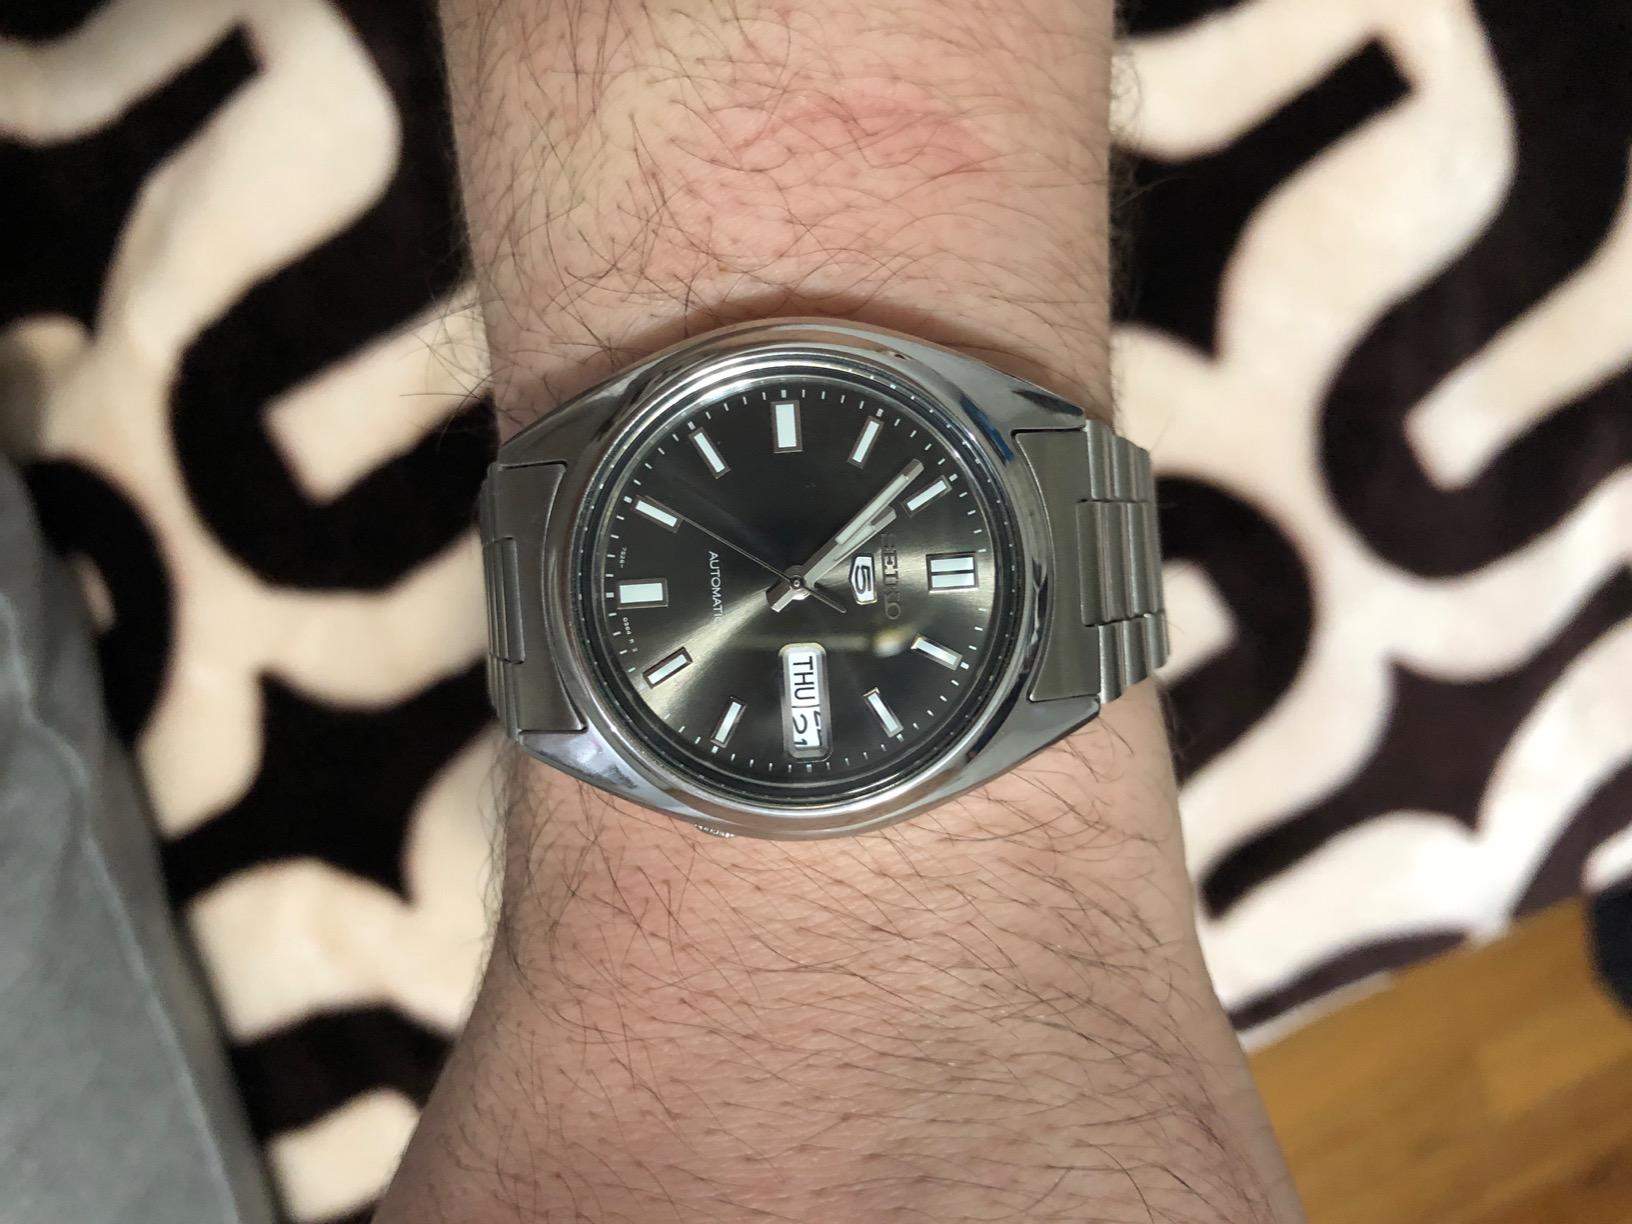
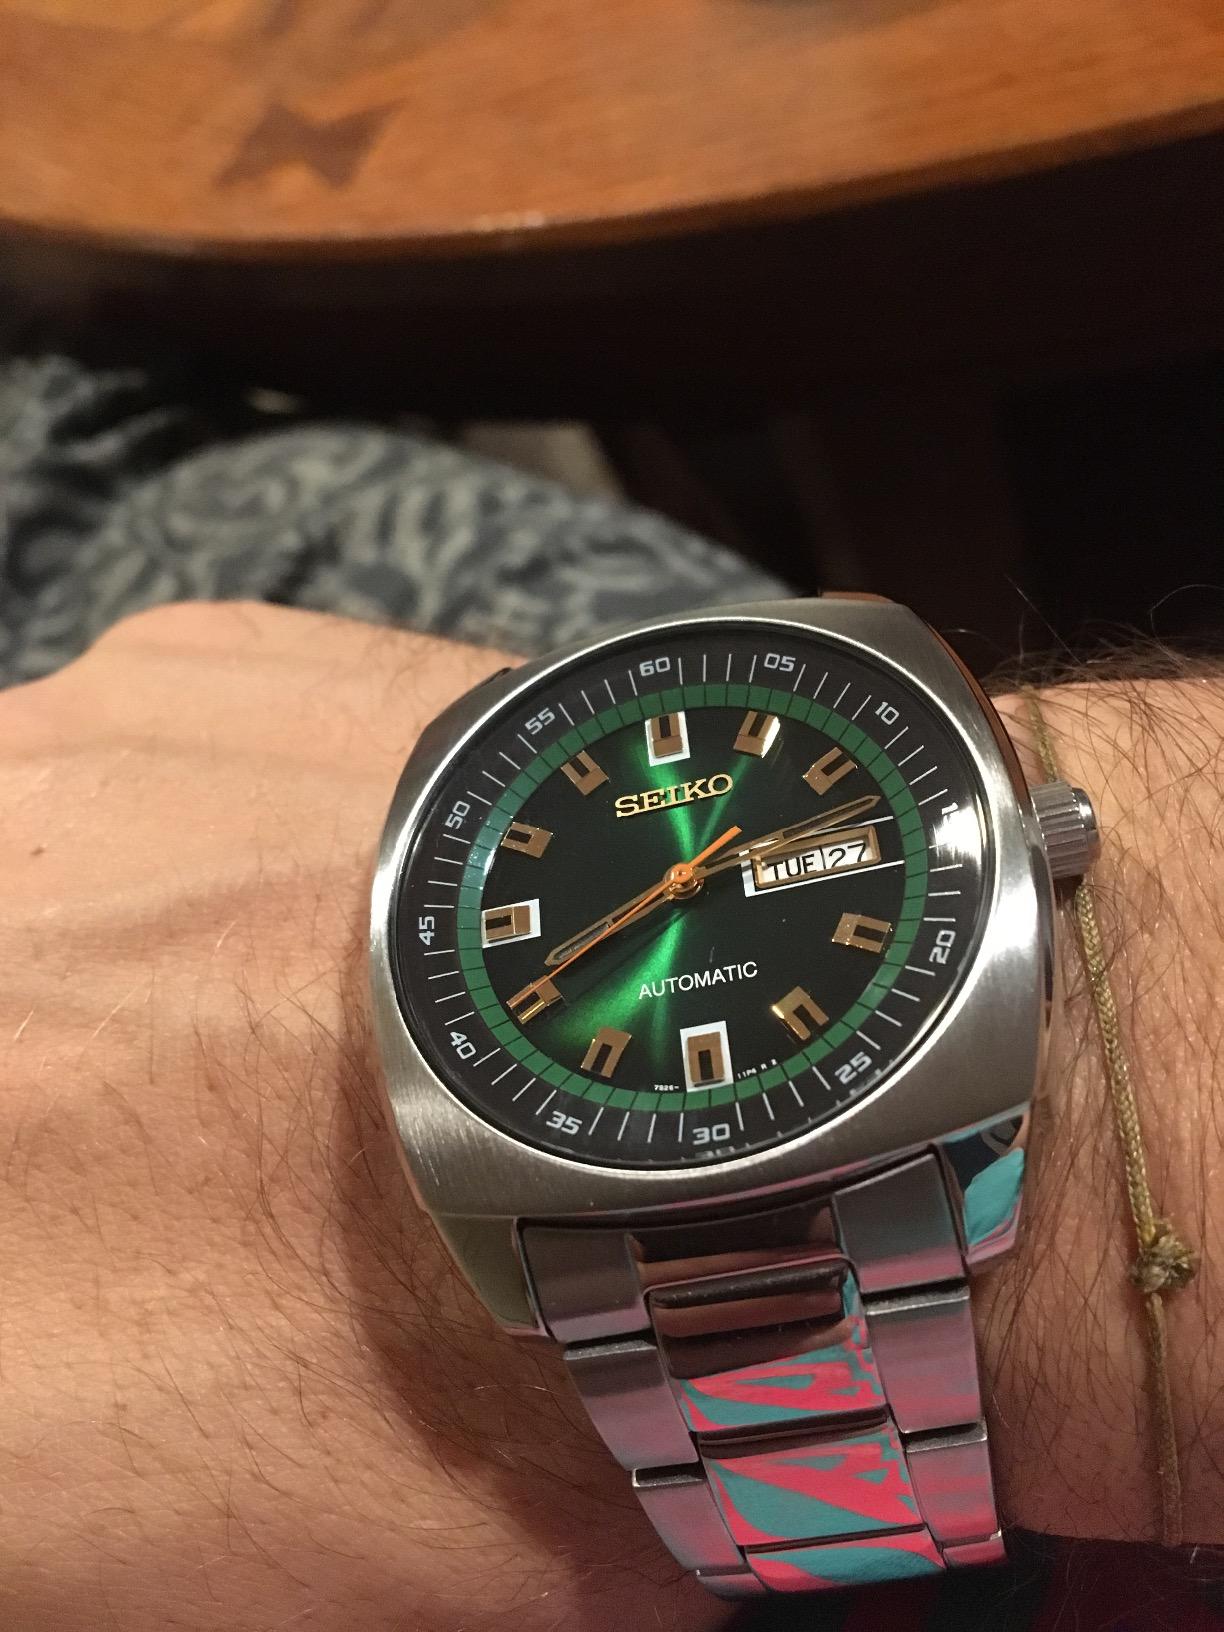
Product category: accessories_watch
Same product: no